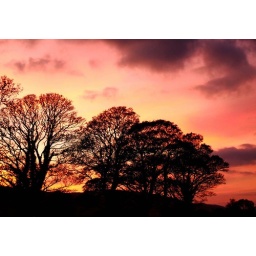
Cloned out a street lamp in the trees otherwise very little done to the photo.